Charles Gray Printing Shop

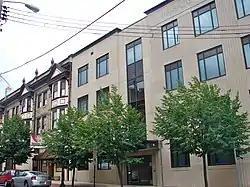
Former Gray Printing Building, June 2011

Charles Gray Printing Shop was a historic commercial building located at Wilmington, New Castle County, Delaware. It was built in 1874, and was a three-story, commercial/office building with a rectangular plan built of wall bearing brick construction. It featured a half-octagonal display window and is in the Italianate style. The building was demolished and replaced with an office of the University of Delaware.